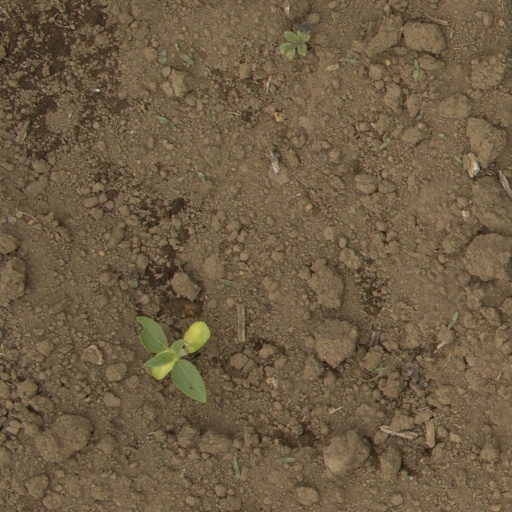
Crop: Jerusalem artichoke